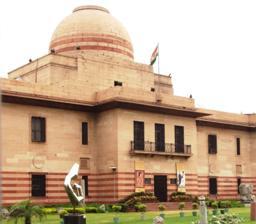
Building: National Gallery of Modern Art
Country: India
Year built: 1936
This article is about the institution in India. For other uses, see National Gallery of Modern Art (disambiguation) . This article contains close paraphrasing of a non-free copyrighted source, http://ngmaindia.gov.in/past-exhibits.asp ( Copyvios report ) . Relevant discussion may be found on the talk page . Please help Wikipedia by rewriting this article with your own words. ( October 2019 ) ( Learn how and when to remove this message ) Modern art museum in Rajpath, New Delhi National Gallery of Modern Art The Jaipur House Interactive fullscreen map Established 29 March 1954 ( 1954-03-29 ) Location Jaipur House , Rajpath , New Delhi Coordinates 28°36′36.66″N 77°14′3.84″E / 28.6101833°N 77.2344000°E / 28.6101833; 77.2344000 Type modern art museum Website ngmaindia .gov .in National Gallery of Modern Art, entrance signage The National Gallery of Modern Art ( NGMA ) is the premier art gallery under Ministry of Culture , Government of India. The main museum at Jaipur House in New Delhi was established on 29 March 1954 by the Government of India , with subsequent branches at Mumbai and Bangalore .  Its collection of more than 17,000 works by 2000 plus artists includes artists such as Thomas Daniell , Raja Ravi Verma , Abanindranath Tagore , Rabindranath Tagore , Gaganendranath Tagore , Nandalal Bose , Jamini Roy , Amrita Sher-Gil as well as foreign artists. Some of the oldest works preserved here date back to 1857. With 12,000 square meters of exhibition space, the Delhi branch is one of the world's largest modern art museums. History The first proposal for a National Art Gallery was made by a Delhi-based artists’ organisation, the AIFACS , in 1938. [ page needed ] This institution, initially registered as Delhi Fine Arts Society in 1929, was founded by artist–brothers Barada and Sarada Ukil who were students of Abanindranath Tagore. [ note 1 ] In 1946, the Society organised the First International Contemporary Art Exhibition that included paintings of modern French and English artists, as well as etchings from American artists. The exhibition coincided with the first All India conference, where a resolution appointing AIFACS as a central art body was passed. In subsequent years, however, AIFACS’ claims were diluted by the factions that arose among the artists, with the newly set up All India Association of Fine Arts, Bombay, putting forth its own agency as a central organisation at the Third All India Art conference in 1948.In 1949 Art Conference at Calcutta The government invited a consortium of artists and critics for this conference on visual arts — Stella Kramrisch , G. Venkatachalam , Nandalal Bose , Jamini Roy , O. C. Ganguly , Atul Bose , James H. Cousins and Percy Brown, among others — and asked for their suggestions on art institutions like the National Museum and the National Gallery of Art, and the educative role of art for the general public. On the issue of the Gallery, the participants at the seminar reacted in different ways. Some such as historian Dr Nihar Ranjan Ray encouraged the government to step in and set up the representative advisory body, while others like artist and founder member of the group in Delhi, Silpi Chakra, B. C. Sanyal , argued that it was wrong for the government to take the initiative away from the artists’ hands. It passed a resolution for the early establishment of the National Art Gallery and the improvement of the National Museum, as well as the formation of the three Akademis as part of a Sub Commission for Culture of the Indian National Commission for Cooperation with UNESCO. In 1953 the Society organised the Second International Exhibition of Contemporary Art in its new building, which the national daily ' The Statesman ' described as ‘no less than Venice Beinnale’. Though the idea of the National Gallery was floated in 1949, the state-supported NGMA was formally inaugurated by Vice-president Dr S.Radhakrishnan in 1954, in the presence of Prime Minister Jawaharlal Nehru . Hermann Goetz (1898–1976), a noted German art historian became its first curator and in time it added new facilities such as Art restoration services, an Art reference Library and a Documentation Centre. The Gallery opened with an exhibition of contemporary sculpture, apart from showcasing its initial collection of around 200 works, which consisted of paintings by Amrita Sher Gill , Rabindranath Tagore , Jamini Roy , Nandalal Bose , and M. A. R. Chugtai , among others. Building Situated at the end of Rajpath , in the Central Hexagon around the India Gate , the building was a former residential palace of the Maharaja of Jaipur , hence known as Jaipur House . The butterfly-shaped building with a central dome and built in 1936, and designed by Sir Arthur Blomfield , after the construction of Lutyens' Delhi . The Central Hexagon around the India Gate, where the buildings of leading princely states were situated, was itself designed by Sir Edwin Lutyens . The gallery at Jaipur House opened with an exhibition of Indian sculptures, showcasing myriad of 65 Indian sculptures, displayed in five rooms of the Jaipur House, by 31 artists like Debi Prasad Roy Chowdhury , Ram Kinkar Baij , Sankho Chaudhuri , Dhanraj Bhagat and Sarbari Roy Chowdhury . This event was even curated by Hermann Goetz . The startup aim of the museum was the acquisition and preservation of art works from 1850 to till date, mainly paintings, sculptures and graphics and later also photographs. Then in 2009, a new wing of the National Gallery of Modern Art was inaugurated adding almost six times the space to the existing gallery, plus it has a new auditorium, a preview theatre, conservation laboratory, library and academic section as well as a cafeteria and museum shop. Administration Director Generals Shri Adwaita Gadanayak , December 2016–December 2022 Sanjeev Kishor Goutam , December 2023–present date Directors Hermann Goetz , 1954–1956 Mukul Dey , 1956–1958 Pradosh Dasgupta , 1958–1970 B. B. Lal , 1970–1971 Laxmi Prasad Sihare , 1971–1984 Anis Farooqi , 1985–1994 Anjali Sen , 1994–2000 Mukta Nidhi Samnotra , April 2000–December 2000 K. N. Srivastava , January–March 2001 Rajeev Lochan , 2001–2016 Ritu Sharma , August 2018–2019 Temsunaro Tripathi , August 2021–January 2024 Pooja Hali , June 2024–present date Collections The collections of NGMA and its regional centers comprise around 17,000 art objects - paintings, drawings, sculptures, prints, photographs, and installations, essentially by Indian artists, built over the years through gifts, purchases, and permanent loans. It includes the works of about 2000 artists from India and abroad. Collection of Modern Art before NGMA Formation The National Gallery of Modern Art began its systematic acquisition of modern arts by purchasing Amrita Sher-Gil's paintings. Among the 161 paintings handed over to the National Gallery of Modern Art, Sher-Gil and Tagore's paintings comprised more than half of the museum's collection. There are 33 paintings purchased by the government from Egan and 33 paintings donated by Sher-Gil's father, Umrao Singh. Umrao Singh offered this work to the government with a precondition that it should also buy the husband's work: “They serve along with her early works to show the development of her art and talent… But if her later works are not actually acquired by our nation, then what good will the old style work, which she herself did not value, be.” Nehru decided to solve the issue by promising Dr. Egan the requested amount of Rs. 50,000. The money was taken from the National Museum funds to acquire the Amrita Sher-Gil collection, which became the first step towards a state collection of modern art. The year between 1950 and 1954 saw the acquisition of the same number of works by the artist Abanindranath Tagore. Abdur Rahman Chughtai was represented by ten paintings and Jamini Roy and Nandalal Bose by eight paintings each. In 1953, in addition to Amrita's works, a collection of 66 paintings, sketches and drawings by Abanindranath Tagore were offered to the government for purchase. Pratima Tagore, Abanindranath's sister, offered her collection of 66 works of her brother to the government for Rs. 30,000. The paintings were stored at the Central Asian Antiquities Museum and shown occasionally at UNESCO meetings at the Parliament House. The National Gallery of Modern Art finally opened at the Jaipur House, on 29 March 1954, under the administration of the government and with an inaugural ceremony by Dr. Humayun Kabir, the then secretary of the Ministry of Education. Paintings The strength of the NGMA collection is its representation of the evolution of modern Indian art. The gallery has paintings by artists including Thomas Daniell , Raja Ravi Verma , Abanindranath Tagore , Rabindranath Tagore , Rajkumar Sangwan , Nandalal Bose , Jamini Roy , Amrita Sher-Gil , Upendra Maharathi and various other artists. The earliest are the indigenous schools of great Indian Miniatures: the vibrant Company , Kalighat and Tanjore schools of paintings.  Academic Realists, Raja Ravi Varma , and those trained in the British art schools like M. F. Pithawala, Pestonjee Bomonjee, Hemen Majumdar amongst others contribute to a substantial presence. The next important phase of modern Indian artist, the Bengal School which countered the values of academic realists, is strongly represented by Abanindranath Tagore and his followers M. A. R Chughtai, Kshitindra Majumdar and others. The Santiniketan movement explored new aesthetic dimensions in its celebration of the environment, and its masters are Nandalal Bose , Ramkinkar Baij and Benode Behari Mukherjee . Even as the Santineketan artists flourished, four individual and original articulations of modernism emerged in the mid 1920s and 1930s. They are Rabindranath Tagore, Gaganendranath Tagore, Amrita Sher-Gil and Jamini Roy. The NGMA has major collections of these artists oeuvre. 1940s onward saw the emergence of different artists groups in major cities.  The Progressive Artists Group in Mumbai with M. F. Husain , F. N. Souza , K. H. Ara , S. H. Raza , the Calcutta group with Gopal Ghose, Paritosh Sen and Prodosh Das Gupta were significant in livening up the art scene of the period. Following the spirit of group activity, K. C. S. Paniker along with S. G. Vasudev , Paris Viswanathan and K. Ramanujan set up the idyllic artists' commune in Cholamandal, near Chennai . The art of the 1950s and 1960s saw the rise of Indian abstract art and a pendulum swing between international modernism and traditional roots.  The new artistic expressions are represented in the NGMA collection in the works of Biren De , G. R. Santosh, V. S. Gaitonde , Tyeb Mehta , Satish Gujral , Akbar Padamsee , N. S. Bendre , K. K. Hebbar , Sailoz Mookherjea , Krishen Khanna and Ram Kumar .  The NGMA also has some of the best works of K. G. Subramanyan , J. Swaminathan , A. Ramachandran and others.  There is also a representative collection of artists who explored expressionism, surrealism, fantasies as well as pop art, during the 1960s and 1970s.  Among other noted artists Ganesh Pyne , Bhupen Khakhar , G. M. Sheikh , Prabhakar Barwe , Arpita Singh , Rameshwar Broota , Jogen Chowdhury , Bikash Bhattacharjee , Nalini Malani , Vivan Sundaram , Paramjeet Singh , etc.  are part of the collection. Contemporaries like Jitish Kallat , Jayashree Chakravarty , Atul Dodiya , Anju Dodiya , Chittrovanu Mazumdar , Subodh Gupta , Pushpamala N. and Riyas Komu are also represented. Printmaking has been a strong current in modern Indian art. The museum has a collection of graphic prints of artists such as Jyoti Bhatt , Somnath Hore , Krishna Reddy , Anupam Sud , and Laxma Goud . Sculpture The NGMA has a collection of modern sculptures by sculptors like D. P. Roy Choudhury , Chintamoni Kar and Ramkinkar Baij . The NGMA holds a rich and varied collection of works of the major sculptors of the country with D. P. Roy Chowdhury, Ramkinkar Baij, Pradosh Das Gupta, Shankoo Chaudhuri, Meera Mukherjee , Amarnath Sehgal , Piloo Pochkhanwala, A. Davierwalla, Mahendra Pandya, Nagji Patel, Balbir Kat, Latika Kat, P. V. Jankiram, Nandgopal, and later contemporaries like Himmat Shah, Madan Lal , Mrinalini Mukherjee , Sudarshan Shetty , Subodh Gupta, Prithpal Singh Ladi, and Karlo Antao amongst other eminent sculptors, tracking the developments in the plastic arts. Painters, who have made significant contributions in sculpture, have been collected by NGMA like K. G. Subramanyan and Satish Gujral , amongst others. Photography The NGMA has a large collection of photographs by Lala Deen Dayal , one of the pioneers of photography in India. The NGMA began collecting photographs as an art form during the late 1970s. The collection is small, yet distinguished. Raja Deen Dayal 's photographs of the regal life of early 20th century Hyderabad are treasure.  So are the photographs of contemporary India by Raghu Rai , and modern cinema by Nemai Ghosh and Dayanita Singh . The collection also includes sculptures, graphics and paintings by international modern artists such as Jacob Epstein , Giorgio de Chirico , Sonia Delaunay , Antoni Tàpies , Robert Rauschenberg , Se Duk Lee, D. C. Daja, Peter Lubarda, Kozo Mio, George Keyt and Fred Thieler. Gallery Aurangzeb's Mosque by Thomas Daniell Woman Holding a Fruit by Raja Ravi Varma Portrait of a Lady by Raja Ravi Varma Sleep , 1933, Amrita Sher-Gil Face of a woman, by Rabindranath Tagore My Mother by Abanindranath Tagore The Taj Mahal by William Hodges At Rest by Pestonji Bomanjee Steel tree with utensils by Subodh Gupta History of exhibitions "Shashwat Maharathi"- The Eternal Seeker from 17 September 2019 at National Gallery of Modern Art, Jaipur House, New Delhi "One Shiny Day" at National Gallery of Modern Art, New Delhi. From 14 August 2019 to 28 October 2019. "Astitva" - The Essence of Prabhakar Barwe  at National Gallery of Modern Art, New Delhi from 13 June to 28 July 2019. "Dandi Yatra" at National Gallery of Modern Art, New Delhi. From 29 December 2018 to 30 June 2019. "Roopantar" : Showcasing the rarely seen treasures from the Reserve collection at National Gallery of Modern Art, New Delhi. From 2 November 2018 to 14 May 2019. "CHEHRE: Re-oriented Permanent Wing showcasing the rarely seen treasures from the Reserve collection" at National Gallery of Modern Art, New Delhi. From 8 October 2018 157th Birth Anniversary of Rabindranath Tagore "Gurudev" at National Gallery of Modern Art, New Delhi. From 7 May to 4 September 2018. "Indigenous Australia" from the National Gallery of Australia at National Gallery of Modern Art, New Delhi from 15 June 2018. "Naimisa Summer Art Program 2018" at National Gallery of Modern Art, New Delhi. "To The End of Land"  - Contemporary Art from Israel From 28 April 2018, The National Gallery of Modern Art, New Delhi. "Eminent Printmakers of India" as part of First Print Biennial India 2018 at National Gallery of Modern Art, New Delhi. From 27 March to 22 April 2018. "Songs of the Uncaged Birds" at National Gallery of Modern Art, New Delhi. Inaugurated on 8 March 2018. "ANZAC Centenary Print Portfolio" at National Gallery of Modern Art, New Delhi. Inaugurated on 11 March 2018 "Codici...Codici a Tratti...Fonte" at National Gallery of Modern Art, New Delhi, Opened on 15 March 2018. "Dhvani Se Shabd Aur Chinh", National Gallery of Modern Art, Ministry of Culture, Government of India, inaugurated on Monday, 16 October 2017. "Opera Omnia" : Digital Exhibition on Raffaello at National Gallery of Modern Art, New Delhi. From 8 February to 4 March 2018. "Amrita Sher-Gil - Story of First Indian Woman Modernist" at National Gallery of Modern Art, New Delhi. On display till 11 March 2018. Centenary Year Celebration of Dhanraj Bhagat "Journey from The Physical to The Spiritual" at National Gallery of Modern Art, New Delhi. From 20 December 2017 to 28 February 2018. Exhibition list of NGMA from 1985 "Graphics of the 70’s Federal Republic of Germany" at National Gallery of Modern Art, New Delhi, 1985. "Henry Moore: Sculptures, Drawings & Graphics" at National Gallery of Modern Art, New Delhi, from 1 October to 15 November 1987. "Indian Women Sculptors in Celebration of International Women's Day" at National Gallery of Modern Art, New Delhi from 2 to 29 March 1987. "Thresholds: Contemporary French Art" at National Gallery of Modern Art, New Delhi, 1995. "The Self and the world An Exhibition of Indian Women Artists" at National Gallery of Modern Art, New Delhi from 5 to 30 April 1997. "Indian Contemporary Art, from the Collection of the National Gallery of Modern Art, New Delhi." at National Art Gallery, Colombo, from  10 to 20 August 1998. "India a Celebration of Independence 1947 to 1997", Exhibition of photographs from the Philadelphia Museum of Art at NGMA, New Delhi from 26 March to 26 April 1998. "Contemporary Art from Korea" at National Gallery of Modern Art, New Delhi 1999. "Dialogue – Interactions in Indian Art" Part One, From 1850 onwards at National Gallery of Modern Art, New Delhi from 14 July 2001 to 31 December 2001. "Pictorial Transformations" (Treasures from the collection of the National Gallery of Modern Art) National Gallery of Modern Art, New Delhi 8 to 19 January 2003. Kuala Lumpur, Malaysia 5 December 2003 to 4 January 2004. "Ikuo Hirayama Exhibition Cultural Exchange of East and West" from 28 February to 9 March 2003 at National Gallery of Modern Art, New Delhi, 2003. "Satyajit Ray: From Script to screen A suite of photographs by Nemai Ghosh" at National Gallery of Modern Art, New Delhi, 2003. "Contemporary oil Paintings from China" Organized by National Gallery of Modern Art, New Delhi, under the cultural Exchange Programme 17 February to 7 March 2004. "Visual Trajectories - Art From India" IZIKO South African at National Gallery, Cape Town: 26 April to 4 June 2006. "Vanishing Points" at National Gallery of Modern Art, New Delhi from 12 October to 11 November 2007. "Scratches on the Face Antiquity and contemporaneity in South African works of art from lziko" Museums of Cape Town from 8 to 30 December 2008. "A long Tale with Many Knots Fluxus in Germany 1962 to 1994" from 16 May to 4 June 2008. "Rhythms of India : The Art of Nandalal Bose (1882 to 1966)" From the Collection of National Gallery of Modern Art,New Delhi. San Diego Museum of Modern Art, San Diego from 23 February to 18 May 2009 Philadelphia Museum of Art, Philadelphia, USA from 26 June 2008 to 31 August 2008. National Gallery of Modern Art, New Delhi from 19 January 2009. "In the Dawn of Modernity in India:Company Paintings From the collection of National Gallery of Modern Art", New Delhi from 12 to 29 March 2009. "Anish Kapoor" at National Gallery of Modern Art, New Delhi, from 27 November 2010 to 27 February 2011. "Homai Vyarawalla A Retrospective" Curated by Sabeena Gadihoke at National Gallery of Modern Art, New Delhi, from 27 Aug to 31 Oct 2010. "Nicholas Roerich An Eternal Quest" at National Gallery of Modern Art, New Delhi from 13 March 2010 to 11 April 2010. "Bhutan – An Eye to History" at National Gallery of Modern Art, New Delhi, from 24 December 2009 to 31 January 2010. "In the seeds of time" at National Gallery of Modern Art, New Delhi from 19 January 2009. See also List of national galleries National Gallery of Modern Art, Mumbai National Gallery of Modern Art, Bangalore The Last Harvest : Paintings of Rabindranath Tagore Kolkata Museum of Modern Art Notes